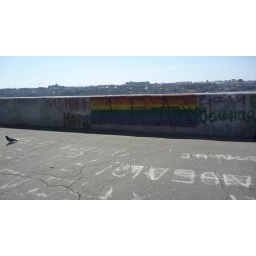
Stayed two nights in Irkutsk, a cross roads for the trans-siberian, trans-manchurian railroad.